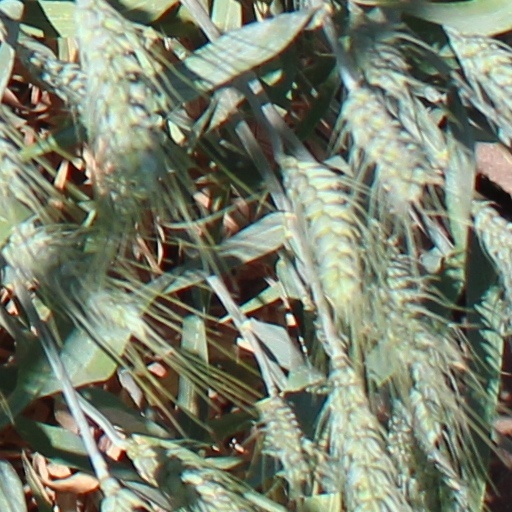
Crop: wheat